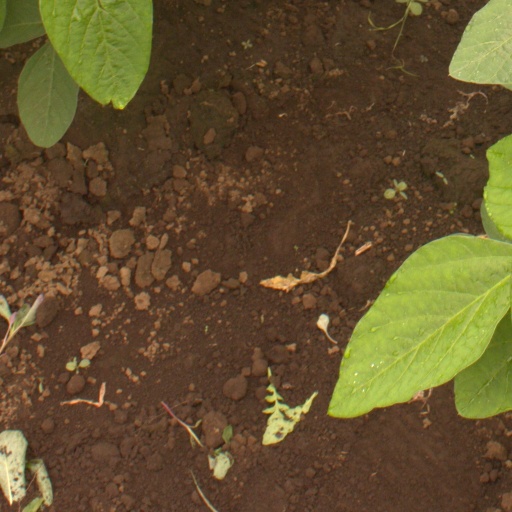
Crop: soybean